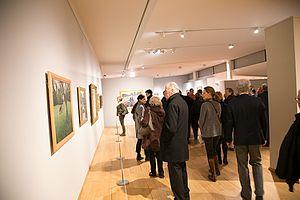
Musée des impressionnismes Giverny
Le conseil départemental de l'Eure est l'assemblée délibérante du département français de l'Eure, collectivité territoriale décentralisée. Son siège se trouve à Évreux.